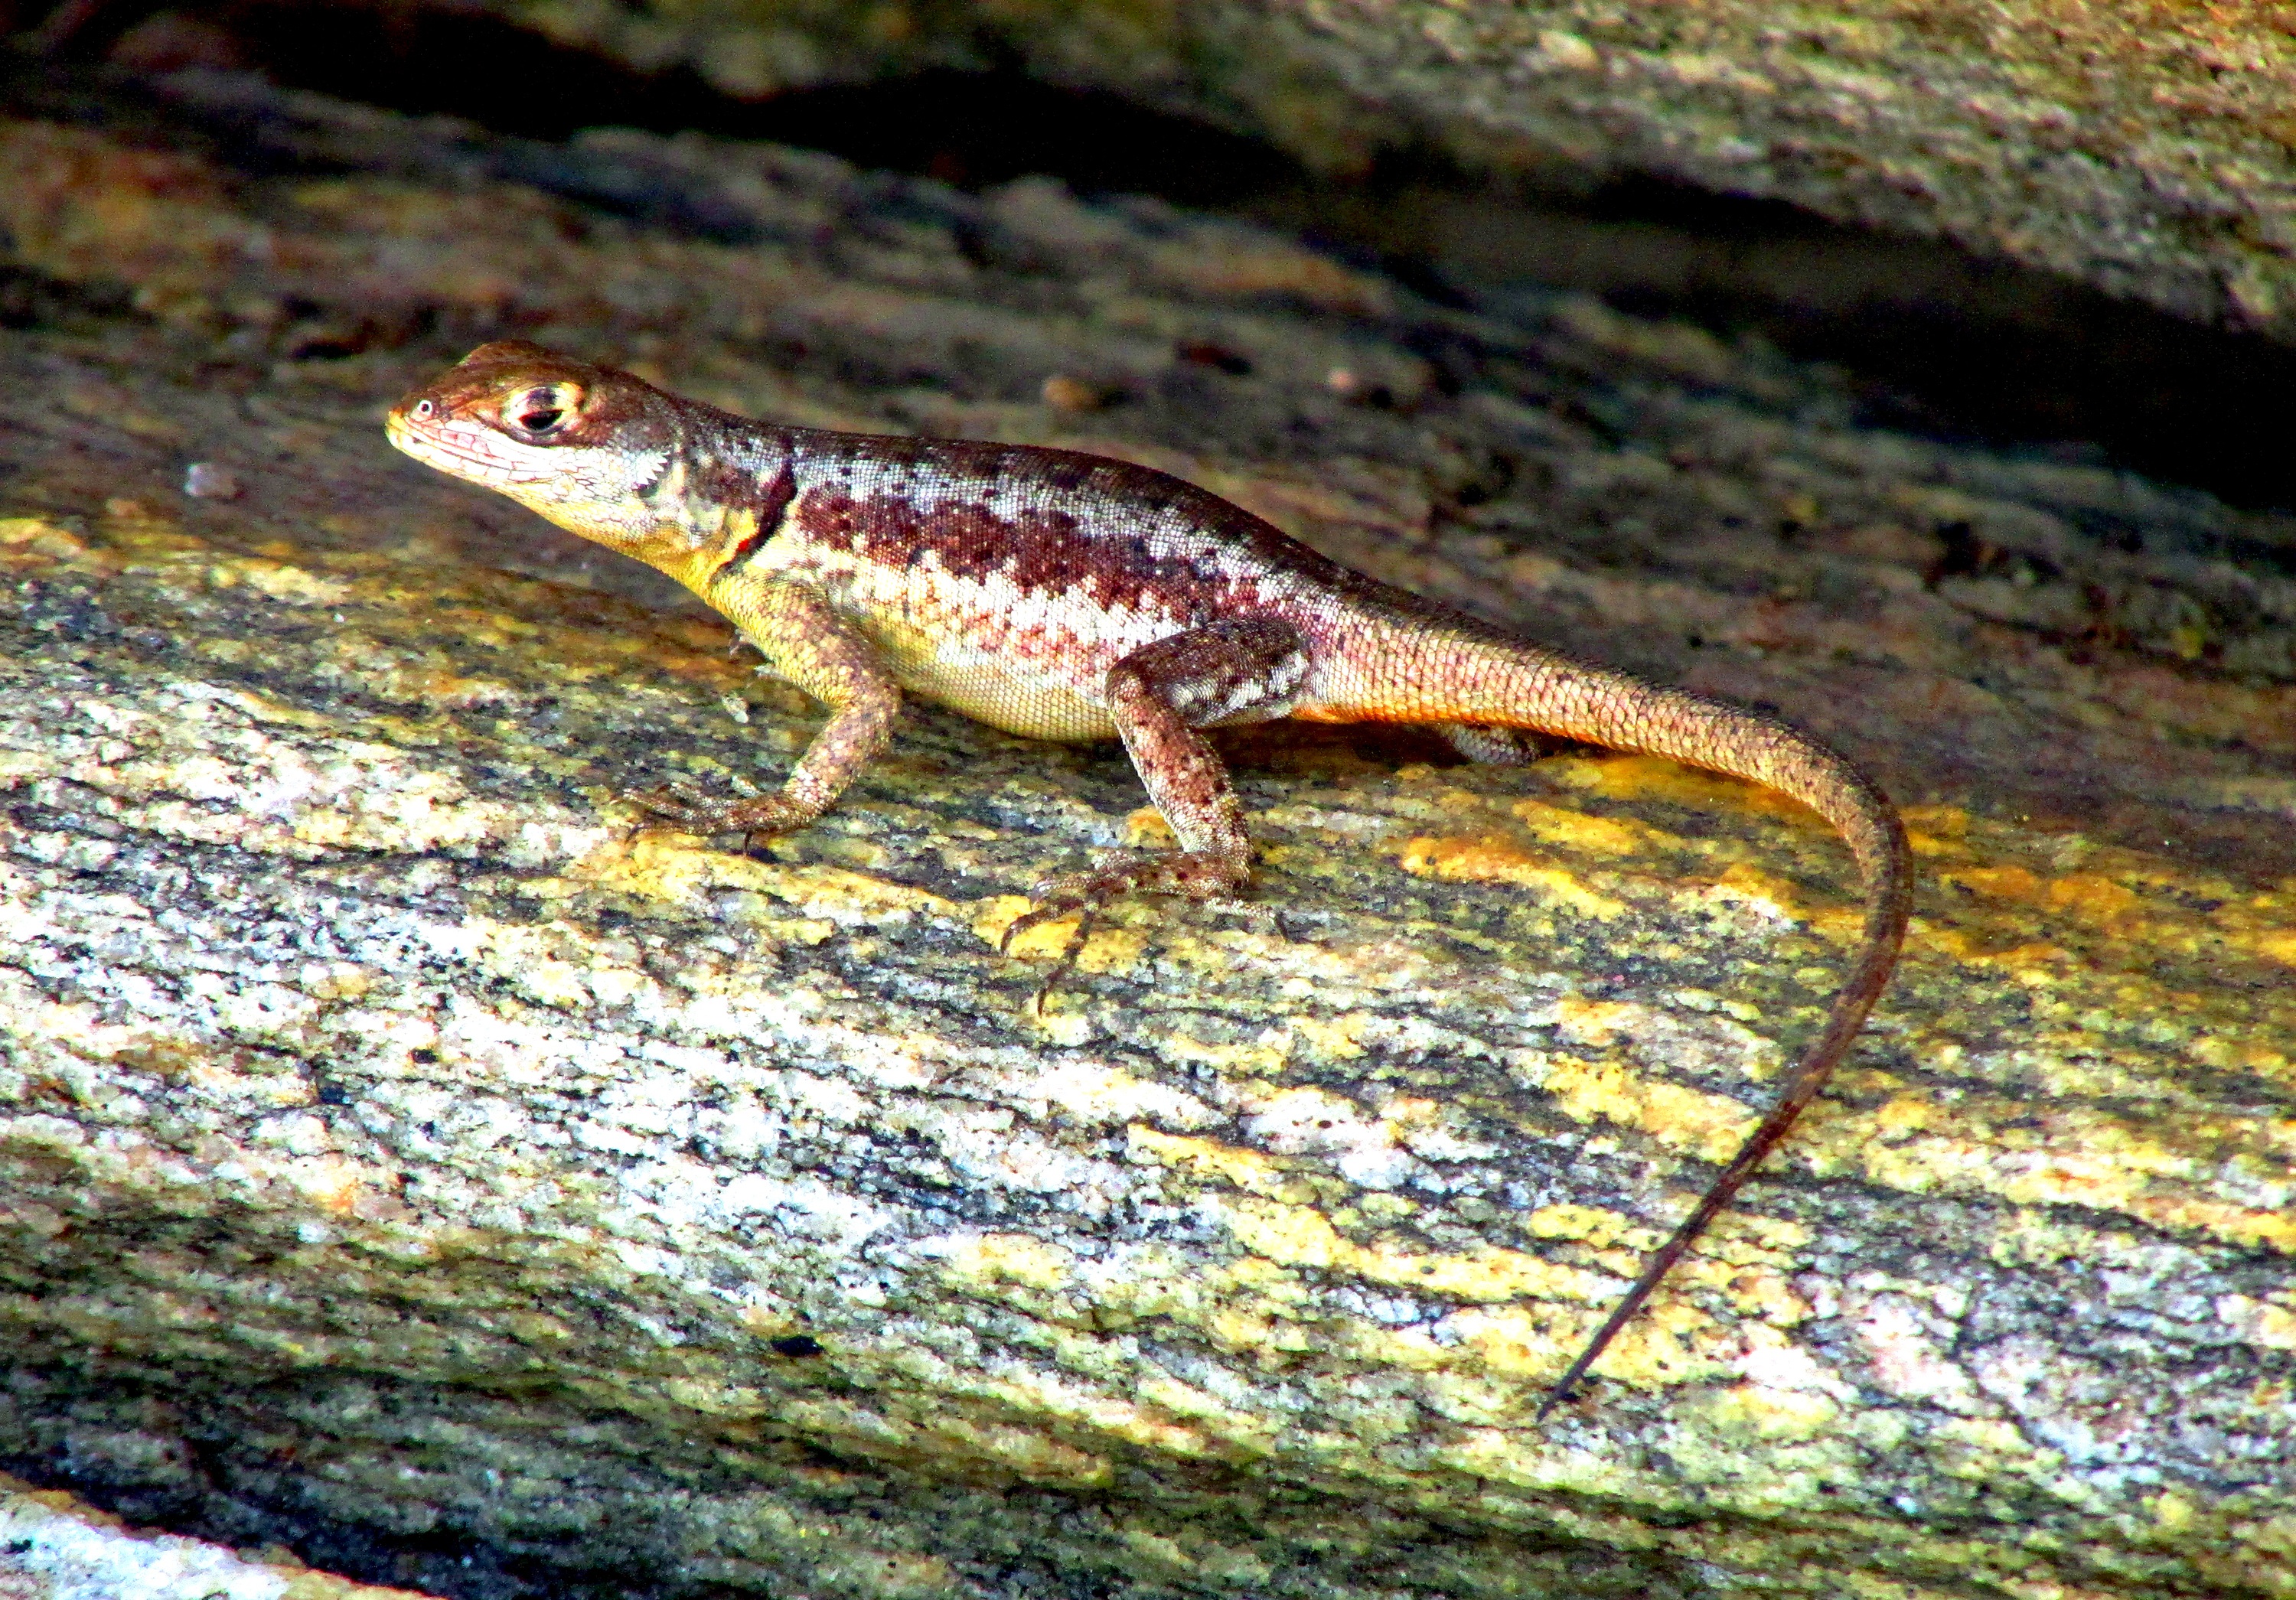
nature, animal, wildlife, amphibian, fauna, lizard, vertebrate, newt, salamander, salamandridae, lacertidae, lissotriton, smooth newt